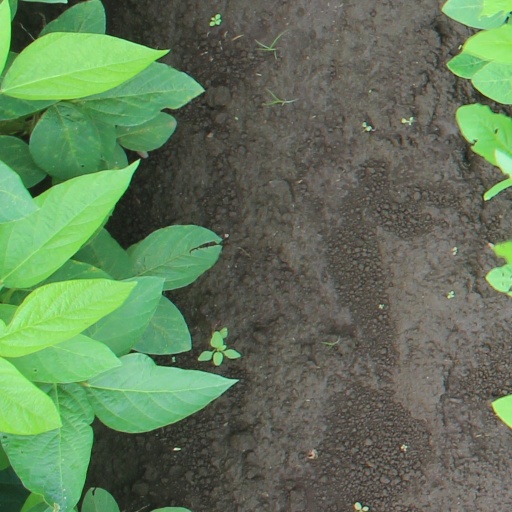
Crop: soybean